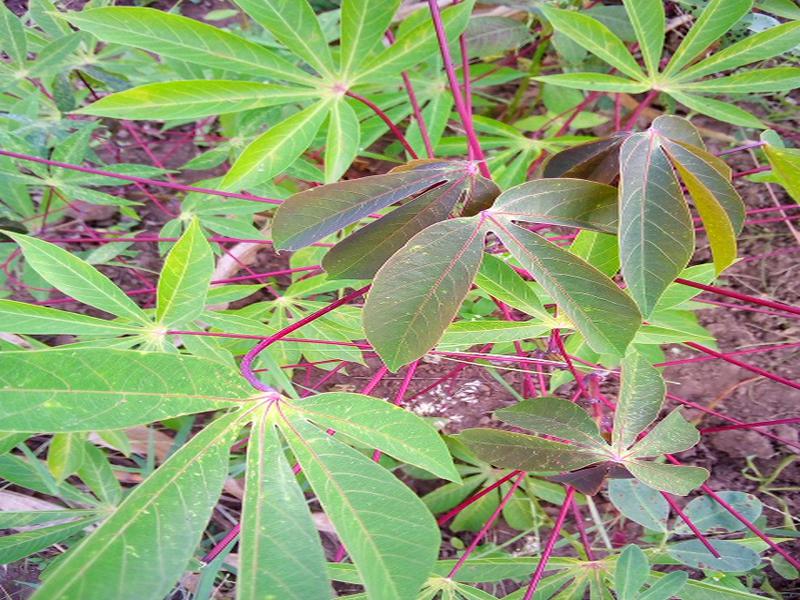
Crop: cassava
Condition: green_mottle